Baxter Immigration Reception and Processing Centre

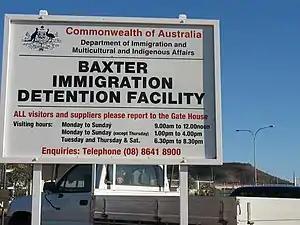
Baxter Immigration Detention Facility

Baxter Immigration Reception and Processing Centre or commonly just Baxter Detention Centre, was an Australian immigration detention facility near the town of Port Augusta in South Australia. It was the focus of much of the controversy concerning the mandatory detention of asylum seekers in Australia.